Ryōri Station

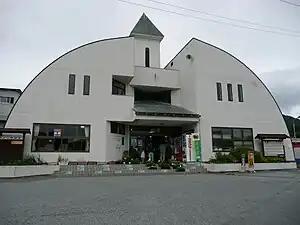
Ryōri Station in May 2010

was a railway station on the Sanriku Railway Company’s Rias Line located in the city of Ōfunato, Iwate Prefecture, Japan. It is 9.1 rail kilometers from the terminus of the line at Sakari Station.